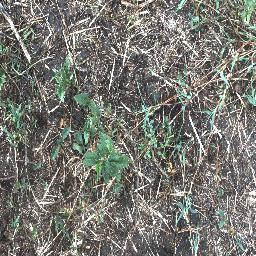
Label: negative